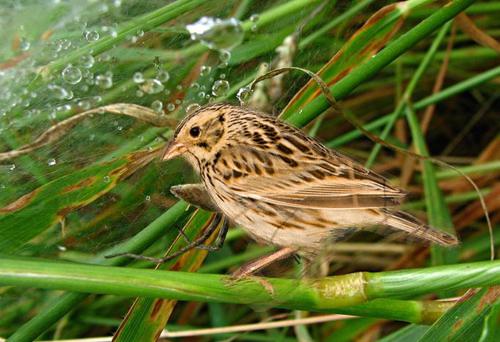
Bird species: Baird_Sparrow
Bird type: landbird
Background: land